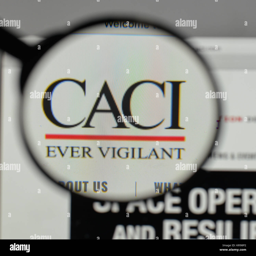
logo on the website homepage